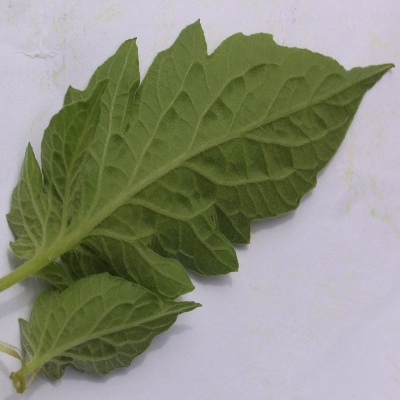
Crop: Tomato
Condition: healthy